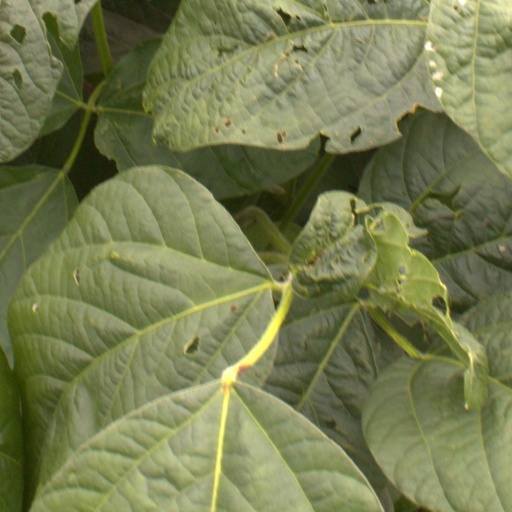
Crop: soybean